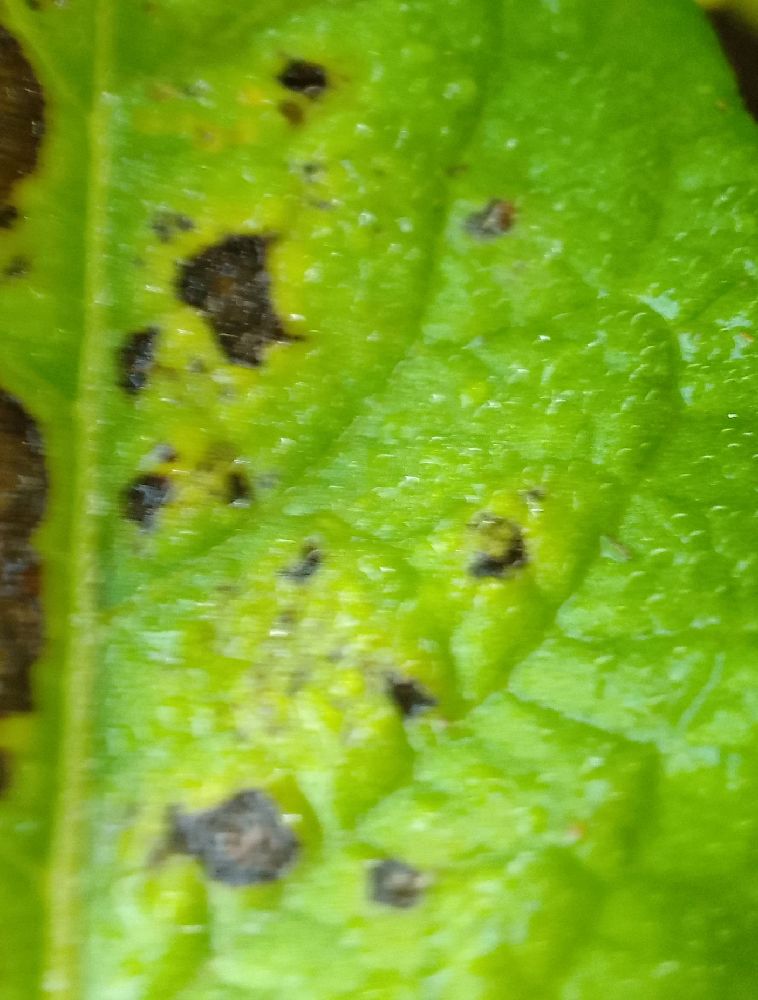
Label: Early blight